Shakespeare's Globe

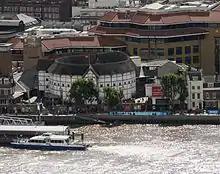
Elevated view of the Globe

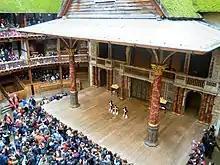
The Globe set up for a performance of "Romeo and Juliet" (2019)

The site also includes the Sam Wanamaker Playhouse, an indoor theatre which opened in January 2014. This is a smaller, candle-lit space based on historic plans for an indoor playhouse of Jacobean era London (possibly Blackfriars Theatre).